Retamales Point

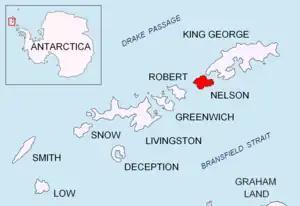
Location of Nelson Island in the South Shetland Islands.

Retamales Point (‘Nos Retamales’ \'nos re-ta-'ma-les\) is the rock-tipped northeast entrance point of Hall Cove and west entrance point of Argonavt Cove, projecting 700 m northwards from the northwest coast of Nelson Island in the South Shetland Islands, Antarctica. The area was visited by early 19th century sealers.